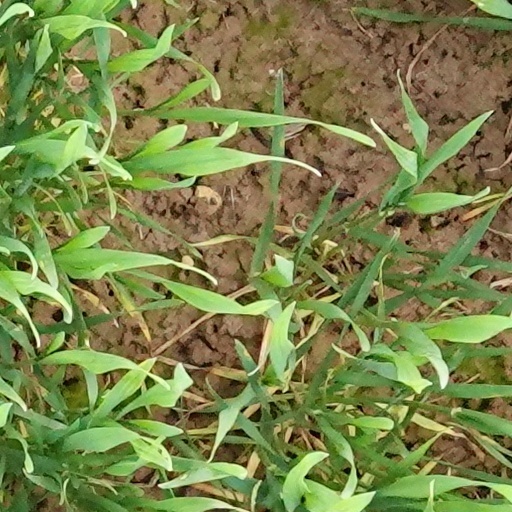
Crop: wheat